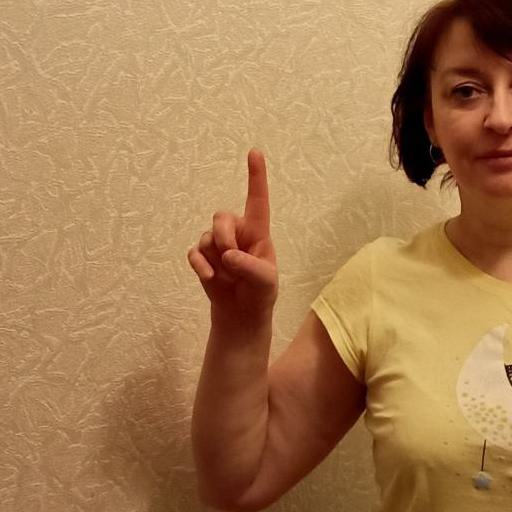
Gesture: one